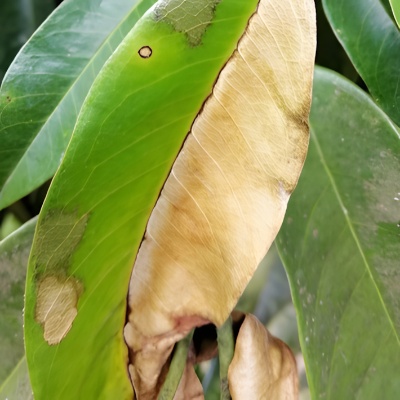
Label: Leaf_Rhizoctonia